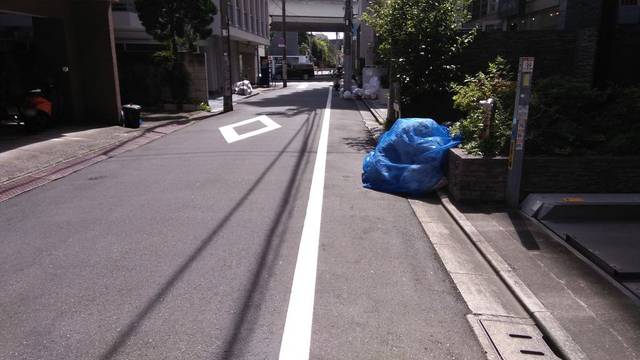
Region: Japan
Coordinates: 35.66, 139.717